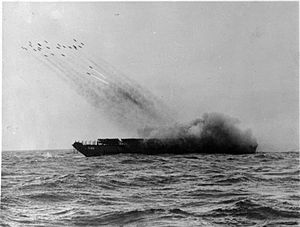
RP-3 / Billedgalleri
RP-3 var et britisk raketvåben, der blev konstrueret under Anden Verdenskrig. RP-3 står for Rocket Projectile 3-inch. RP-3 var hovedsageligt et flyvåben, men det anvendtes også til søs og til lands under navnene Sea Mattress respektive Land Mattress.